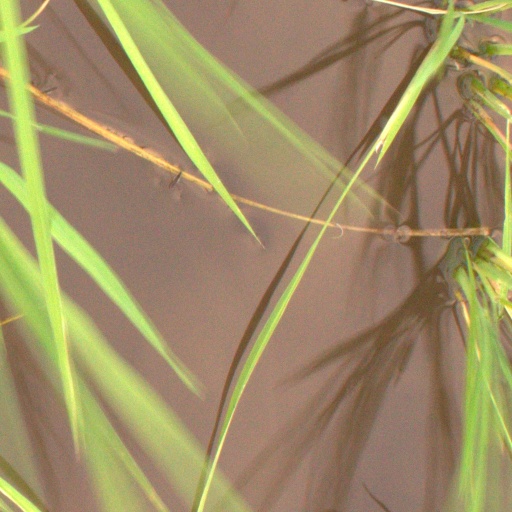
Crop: rice